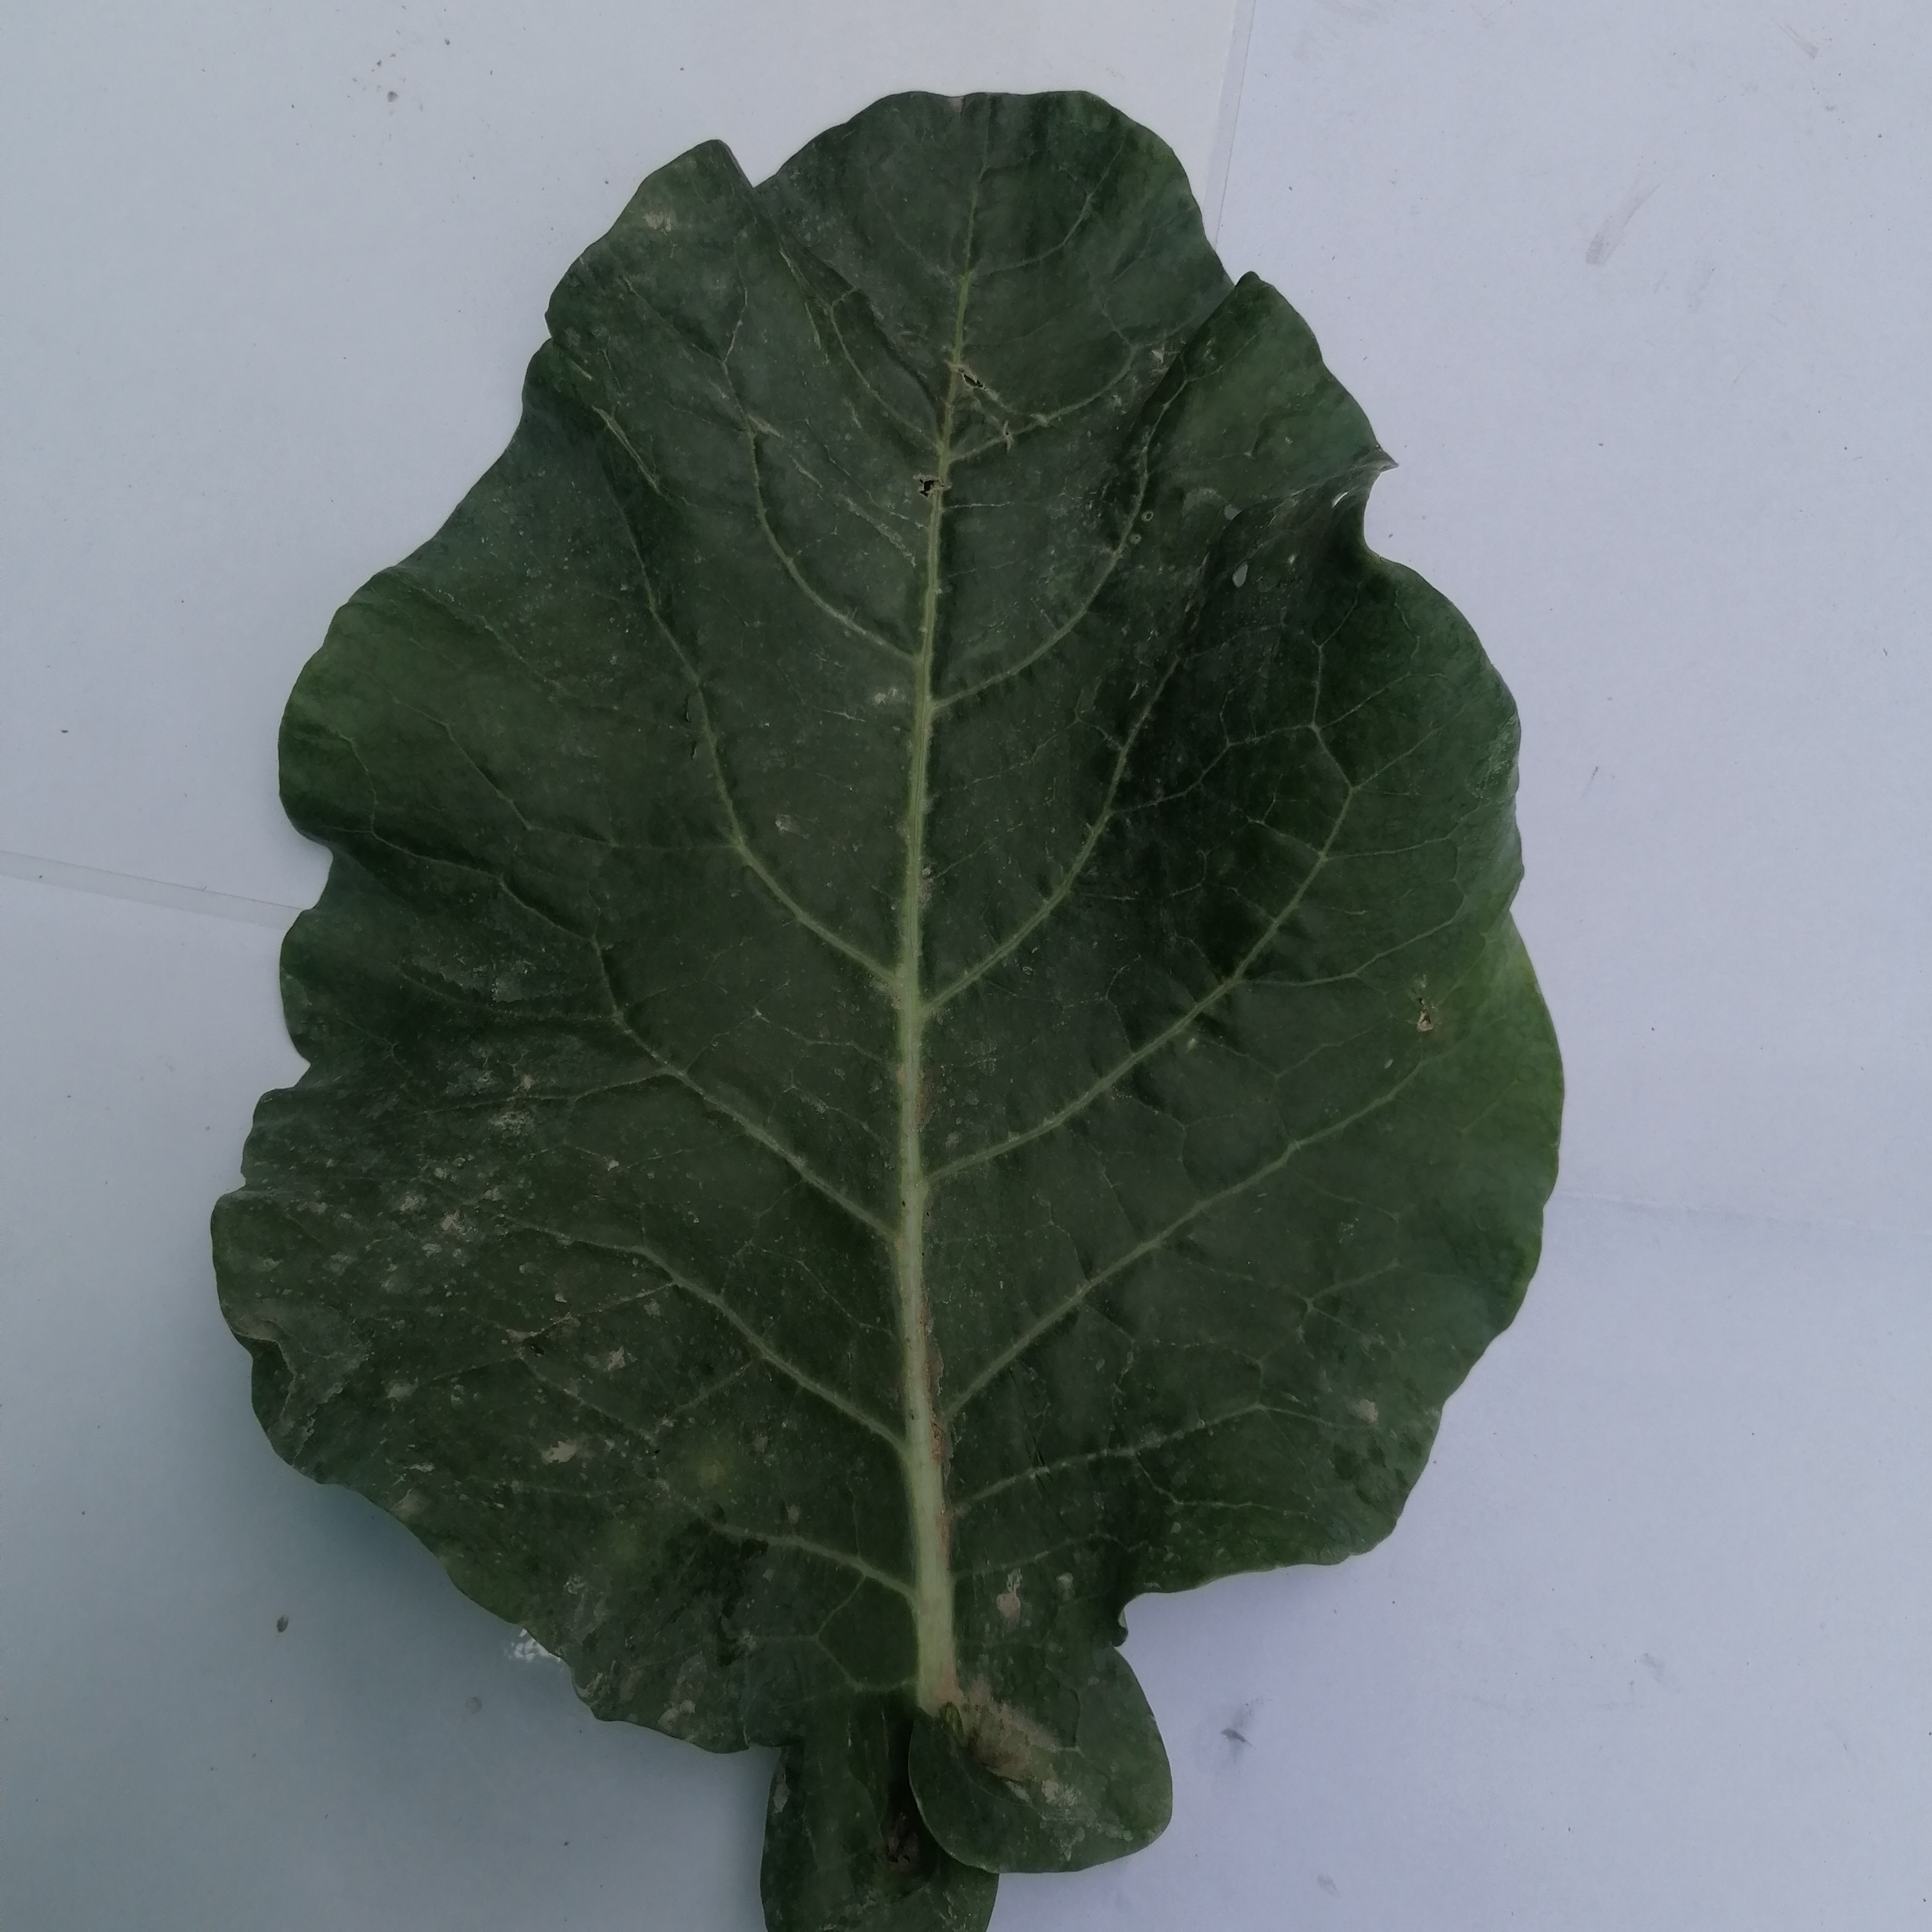
Label: Healthy